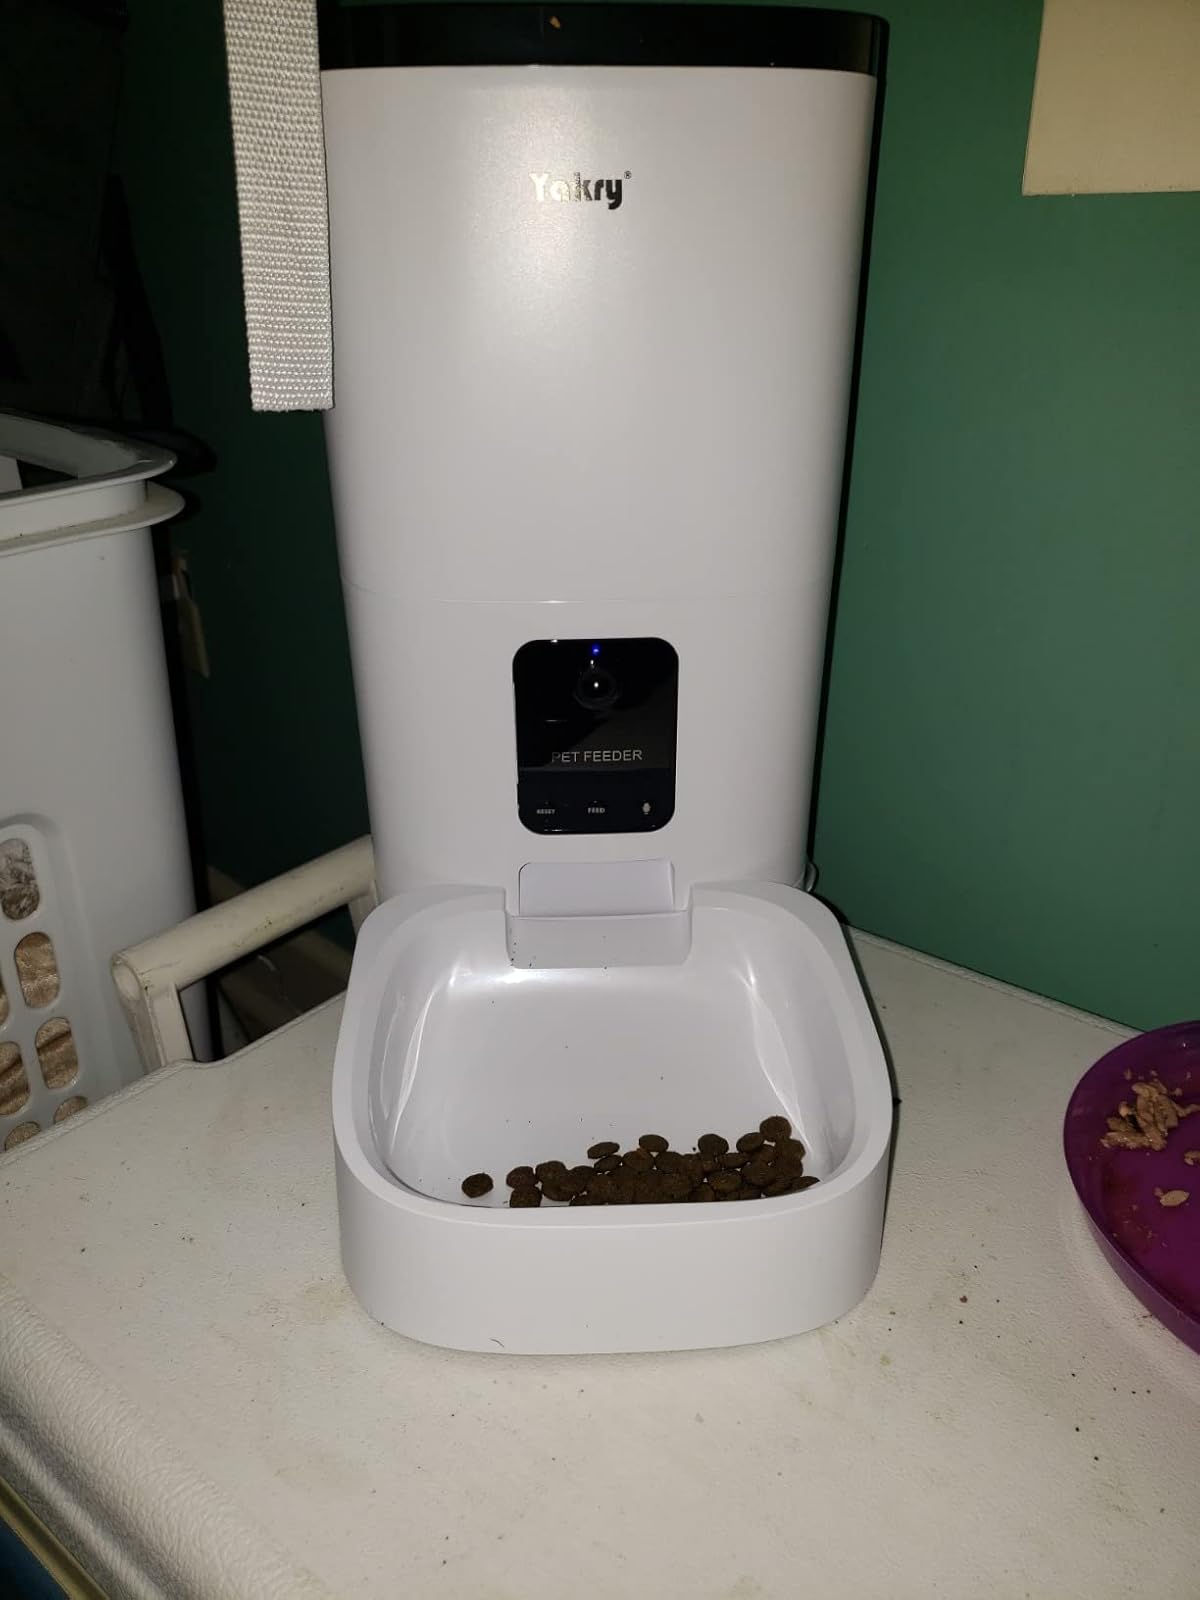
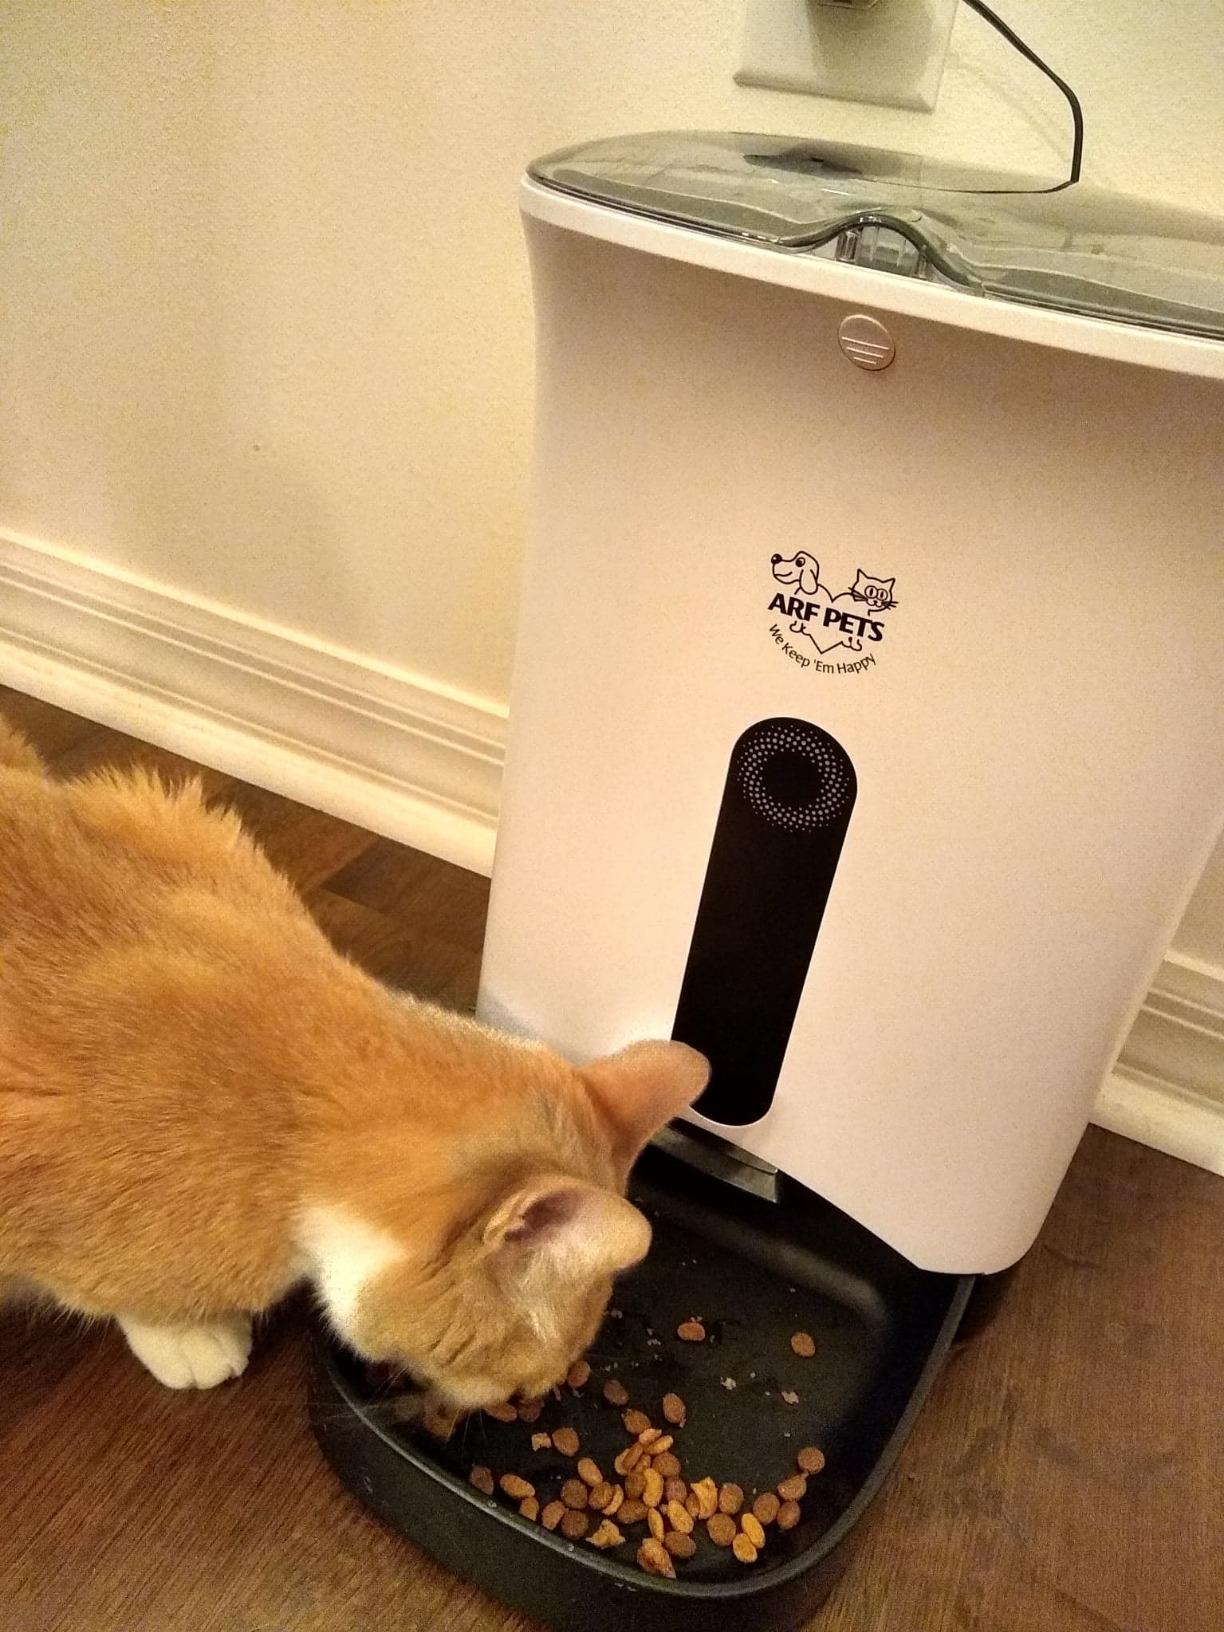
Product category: items_feeder
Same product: no